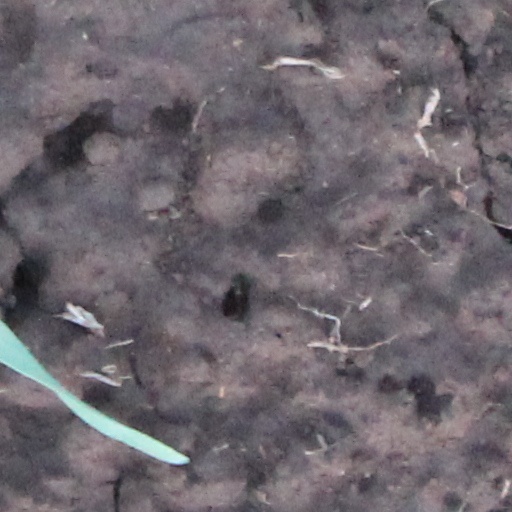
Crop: wheat